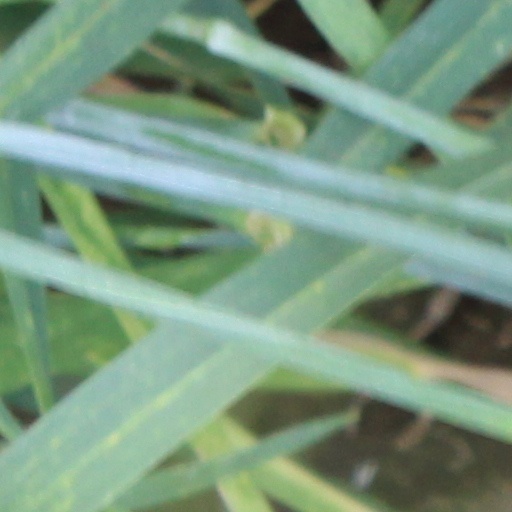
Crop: wheat